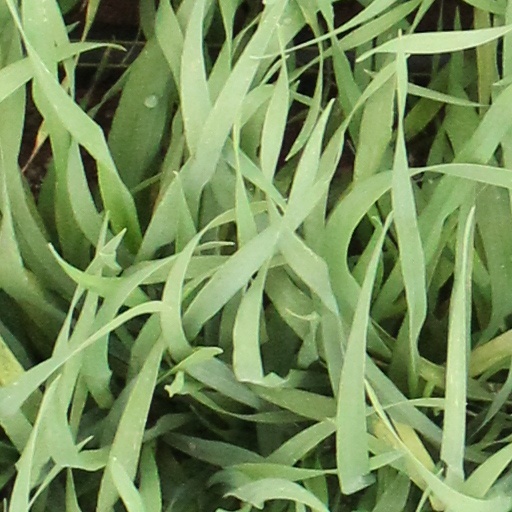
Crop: wheat